Sommecaise

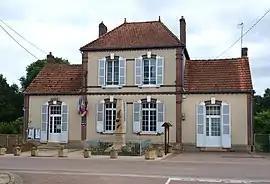
The town hall in Sommecaise

Sommecaise is a commune in the Yonne department in Bourgogne-Franche-Comté in north-central France.